Kokomma

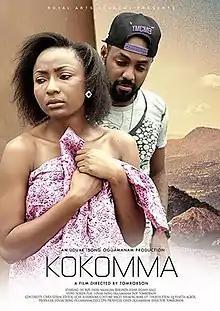
Film poster

Kokomma is a 2012 Nigerian drama film directed by Tom Robson. It stars Belinda Effah, Ini Ikpe, Ifeanyi Kalu and Ekere Nkanga. It received 3 nominations at the 9th Africa Movie Academy Awards, with Effah winning the award for Most Promising Actor for her comic role in the film. It was released on DVD in September 2012.